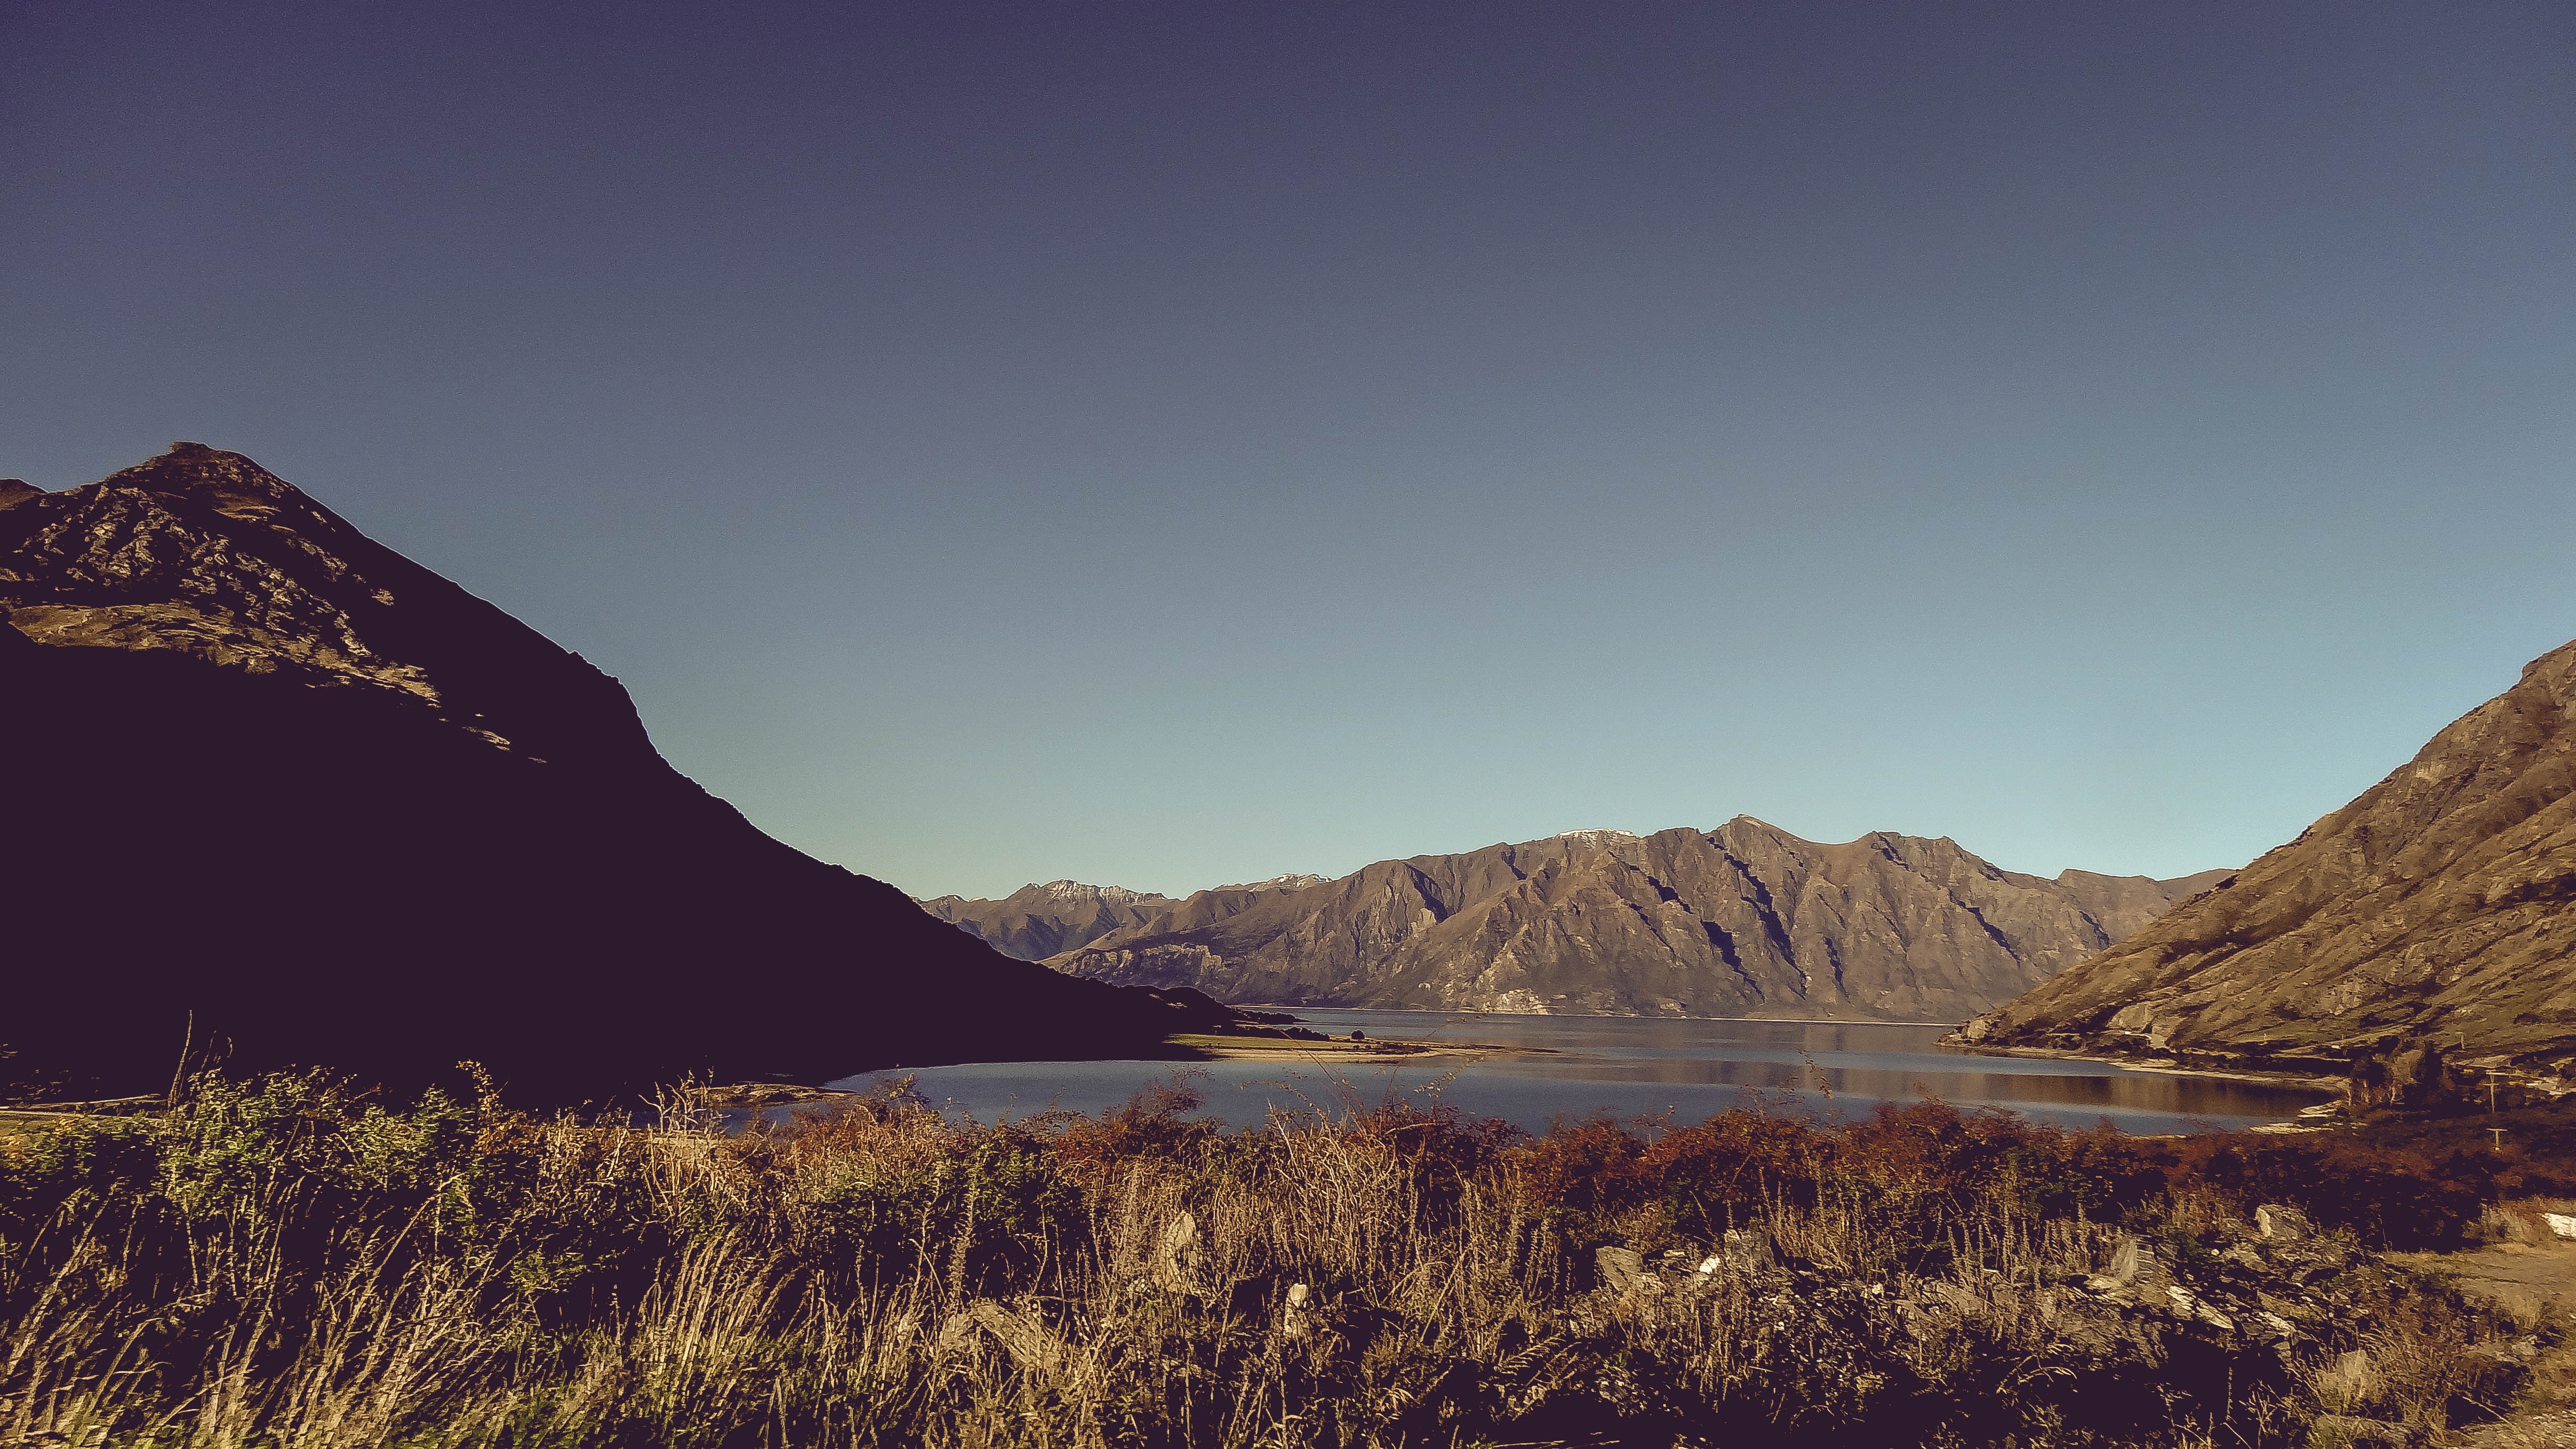
landscape, nature, rock, wilderness, mountain, cloud, sunrise, morning, hill, lake, dawn, valley, mountain range, dusk, reflection, ridge, summit, geology, badlands, plateau, fell, loch, landform, natural environment, geographical feature, mountainous landforms